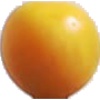
Label: Cherry Wax Yellow 1